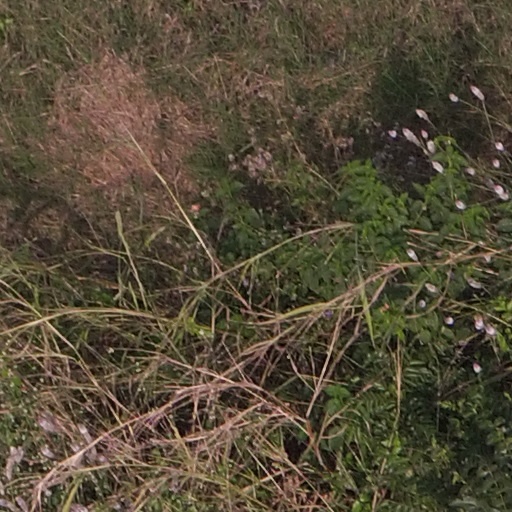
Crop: maize; corn